Bellis sylvestris

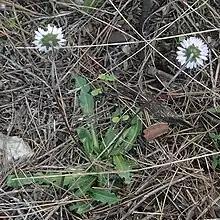
Overall form, backside

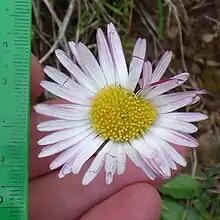
Flower face

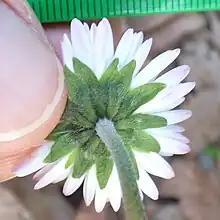
Flower backside

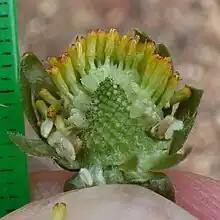
Maturing flower head becoming conical

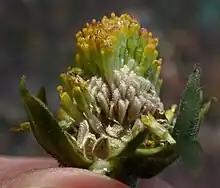
Flower seeding

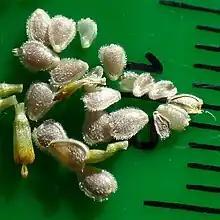
Seeds (achenes)

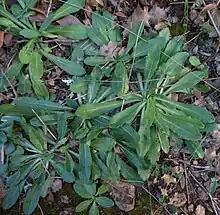
Long teaves tapering to base, showing 3 lengthwise veins

Bellis sylvestris, the southern daisy, is a species of the genus "Bellis". It is a perennial plant native to central and southern Europe, the Middle East, and north Africa, and grows up to fifteen centimetres (six inches) tall.